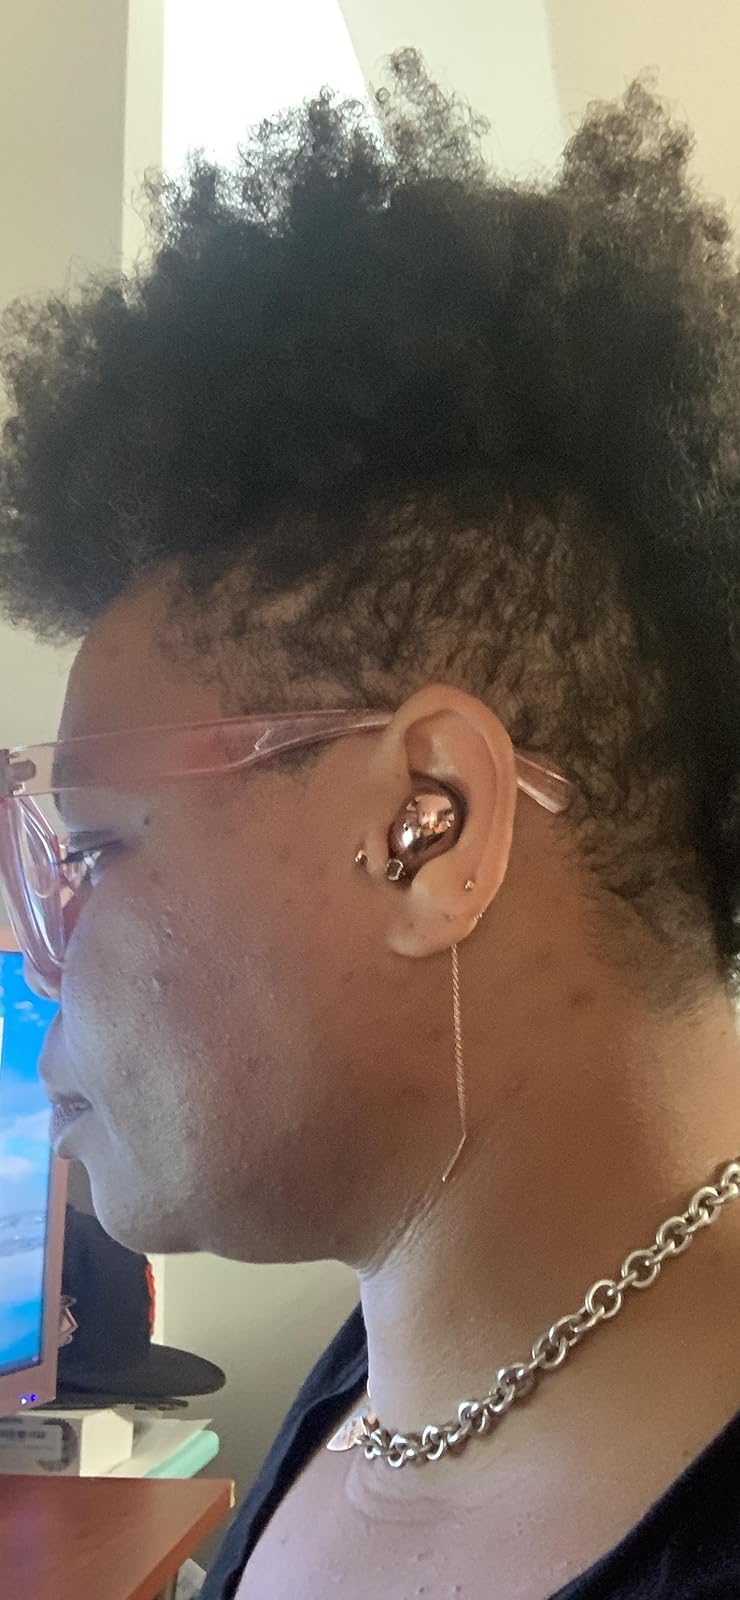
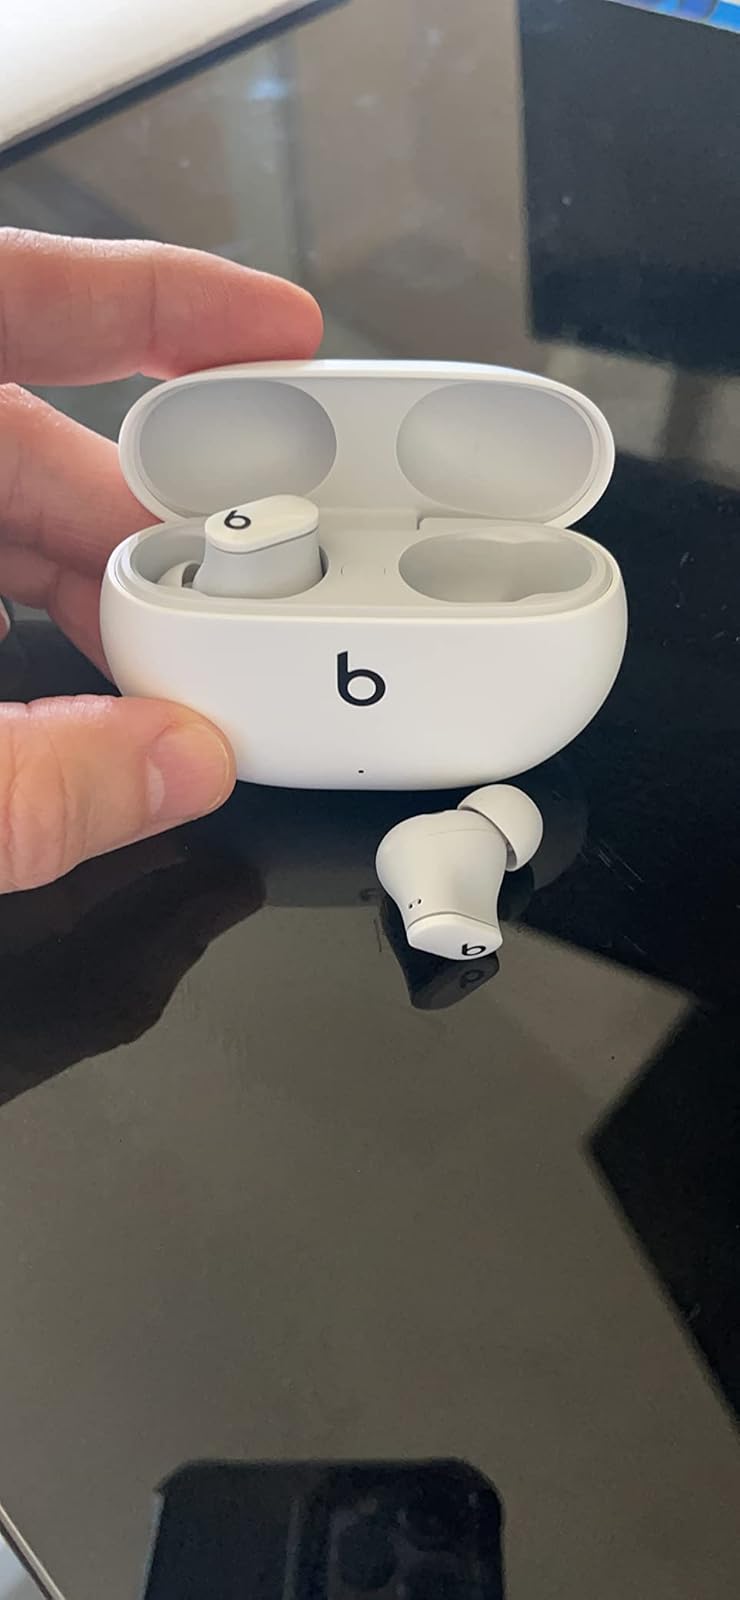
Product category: earbuds
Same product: no